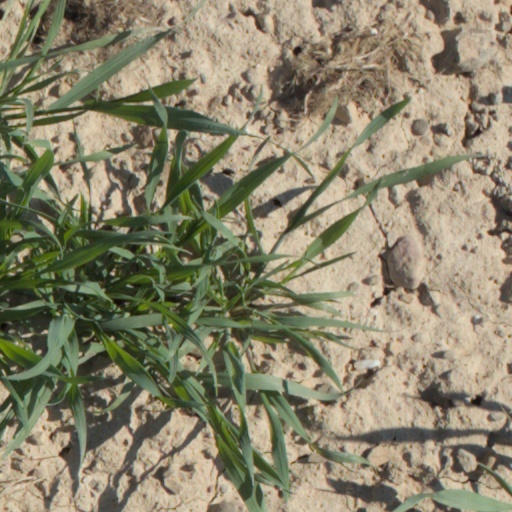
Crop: wheat